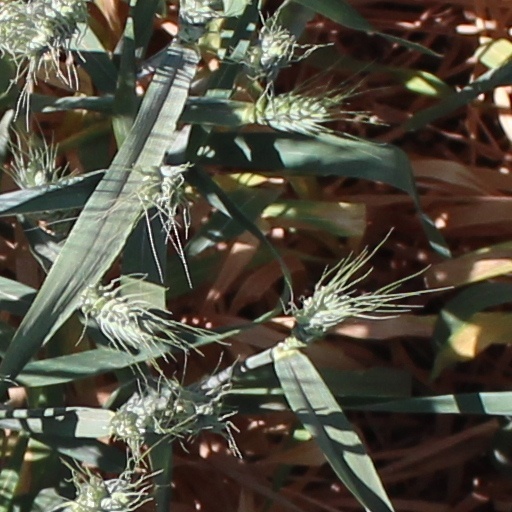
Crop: wheat